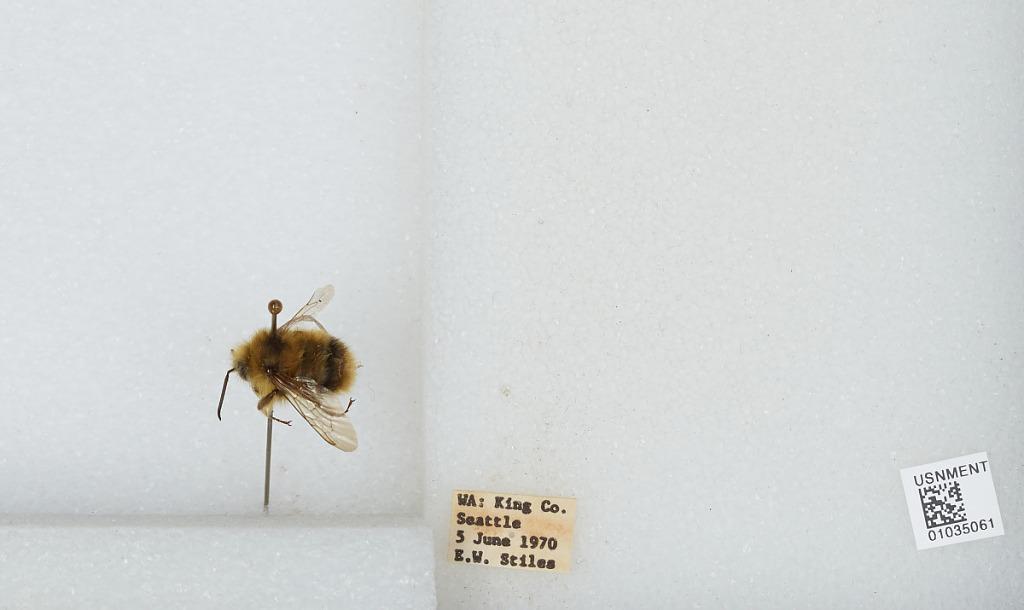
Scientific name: Bombus (Pyrobombus) mixtus Cresson
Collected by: E. Stiles
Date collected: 1970-6-5
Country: United States
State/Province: Washington
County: King
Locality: Seattle
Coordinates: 47.6097, -122.333